Roundhay Park

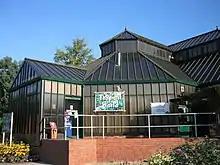
Tropical World Exterior

Canal Gardens, separated by Street Lane from the main area of the park, contains "Tropical World", a series of temperature-controlled glasshouses representing different climates from around the world. It holds the largest collection of tropical plants in the UK after Kew Gardens.